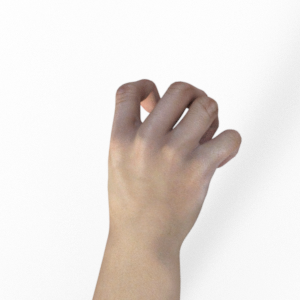
Label: rock